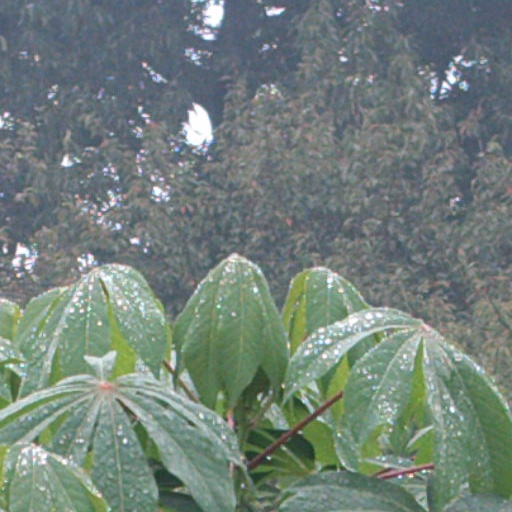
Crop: cassava